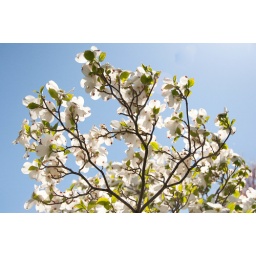
Sun above white flowering tree